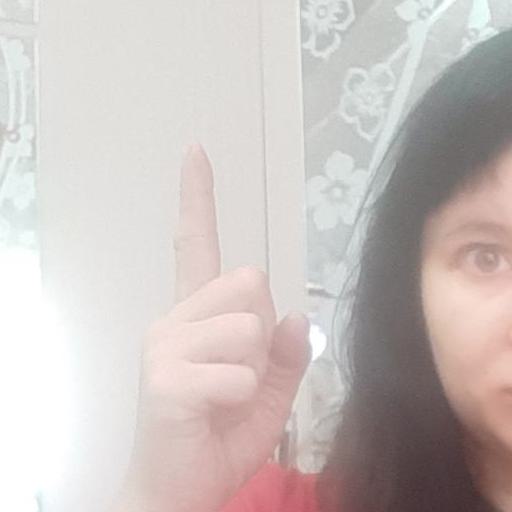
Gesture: one